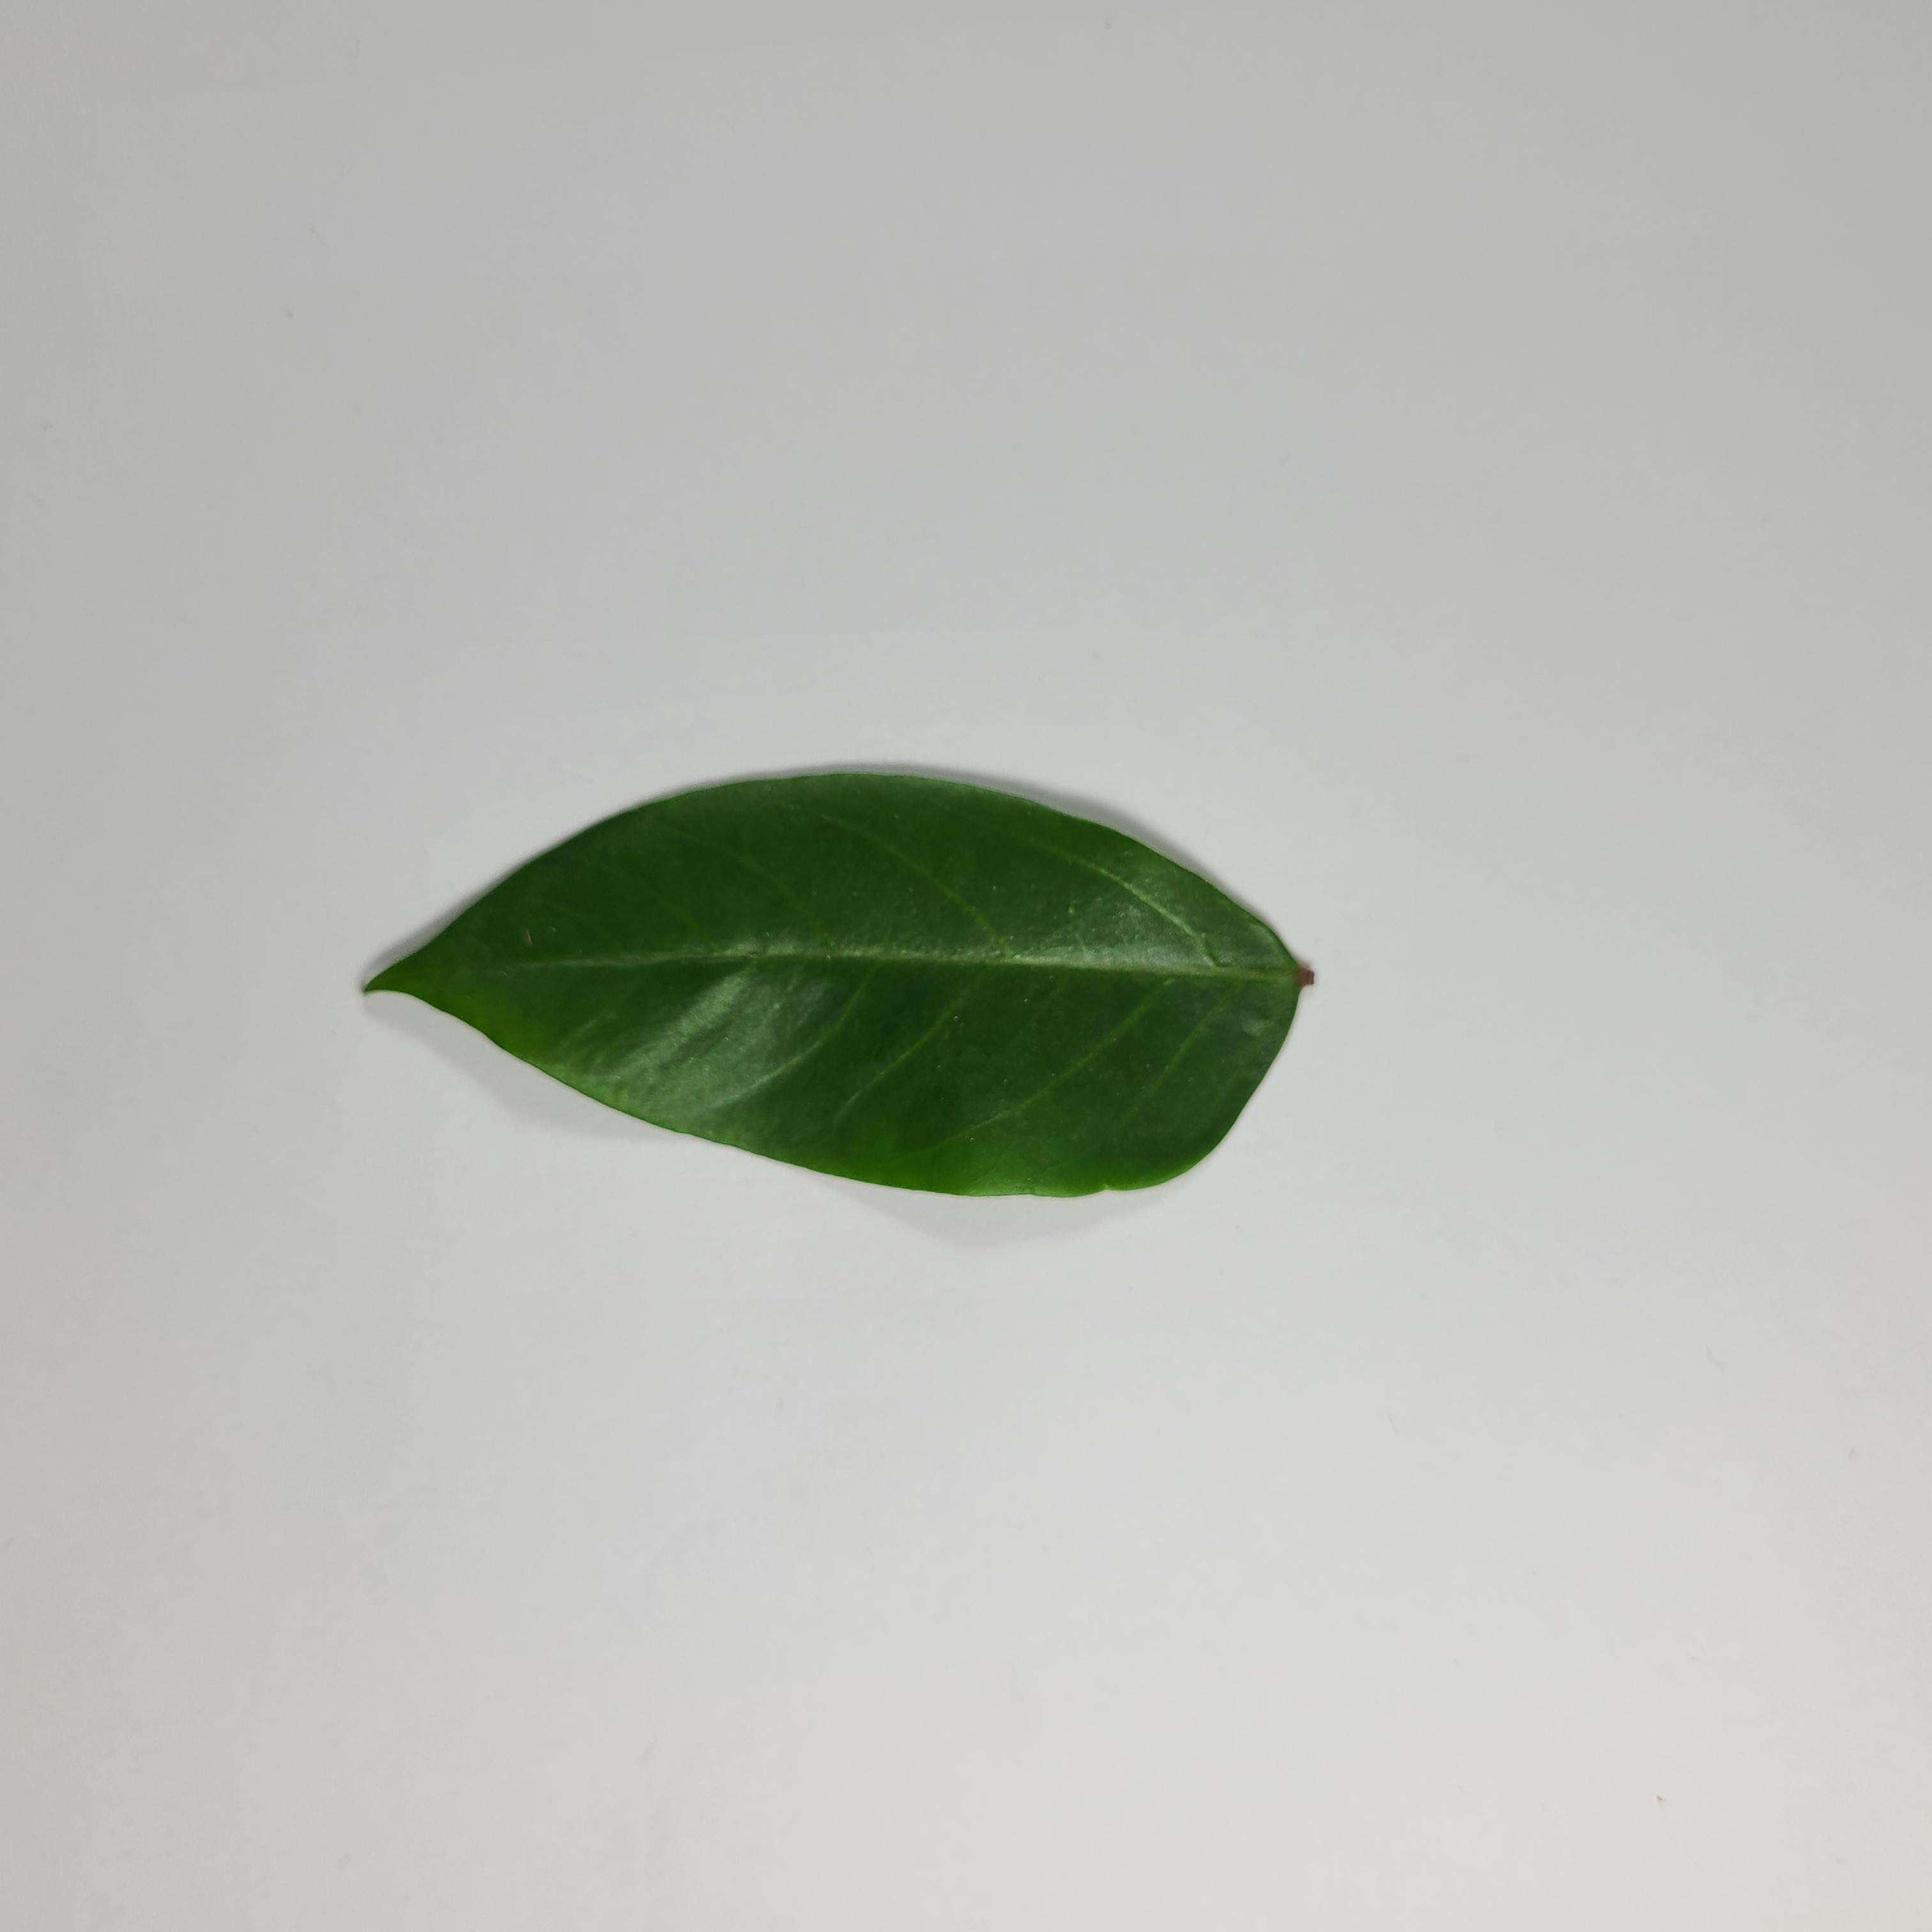
Label: Healthy Leaves